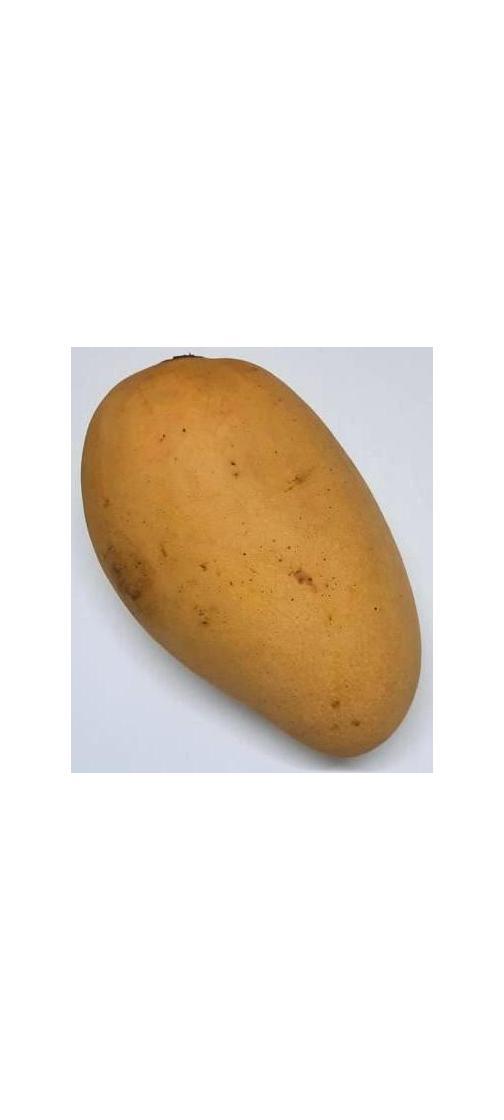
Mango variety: Katimon